Question: Please indicate a possible affordance area of knife that can be used for holding
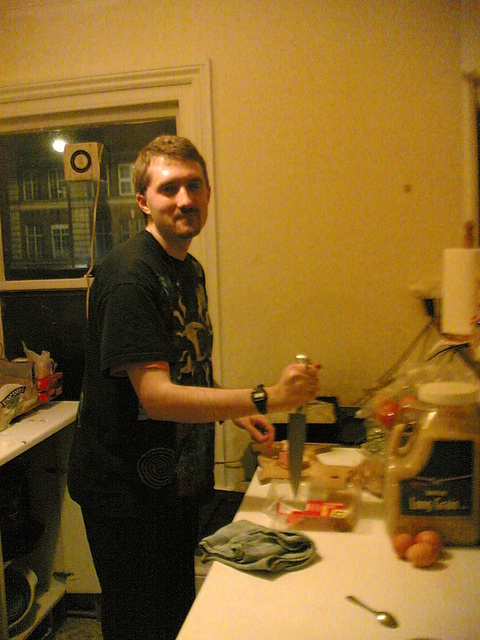
Answer: [289.735, 351.966, 307.566, 413.653]